Prudential Center

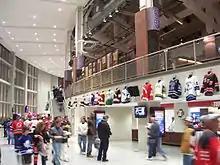
The lower level concourse with the Goal Bar on the upper right, featuring jerseys from most high school hockey teams in New Jersey

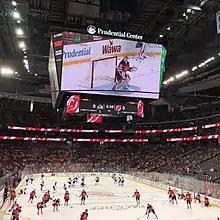
The new scoreboard installed before the first New Jersey Devils regular season game in 2017

As one of the newer facilities to be used in the NHL, the Prudential Center features a large array of amenities. The rink area features LED ribbons circumnavigating the arena and a scoreboard by Trans-Lux installed in 2017, weighing over 44 tons and the largest in-arena, center-hung scoreboard in the world, replacing a smaller, lower-resolution eight-sided unit from Daktronics. The 76 luxury suites available are the largest in North America. Personal dining, WiFi, and HDTVs are some of the many conveniences available in the luxury suites. There are 750 flat-screen TVs in total across the arena.